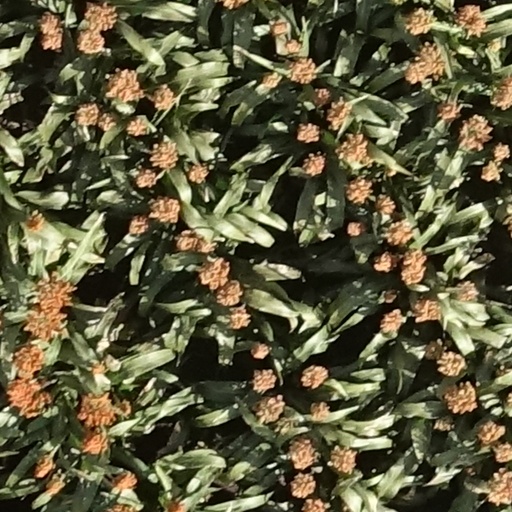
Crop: sorghum